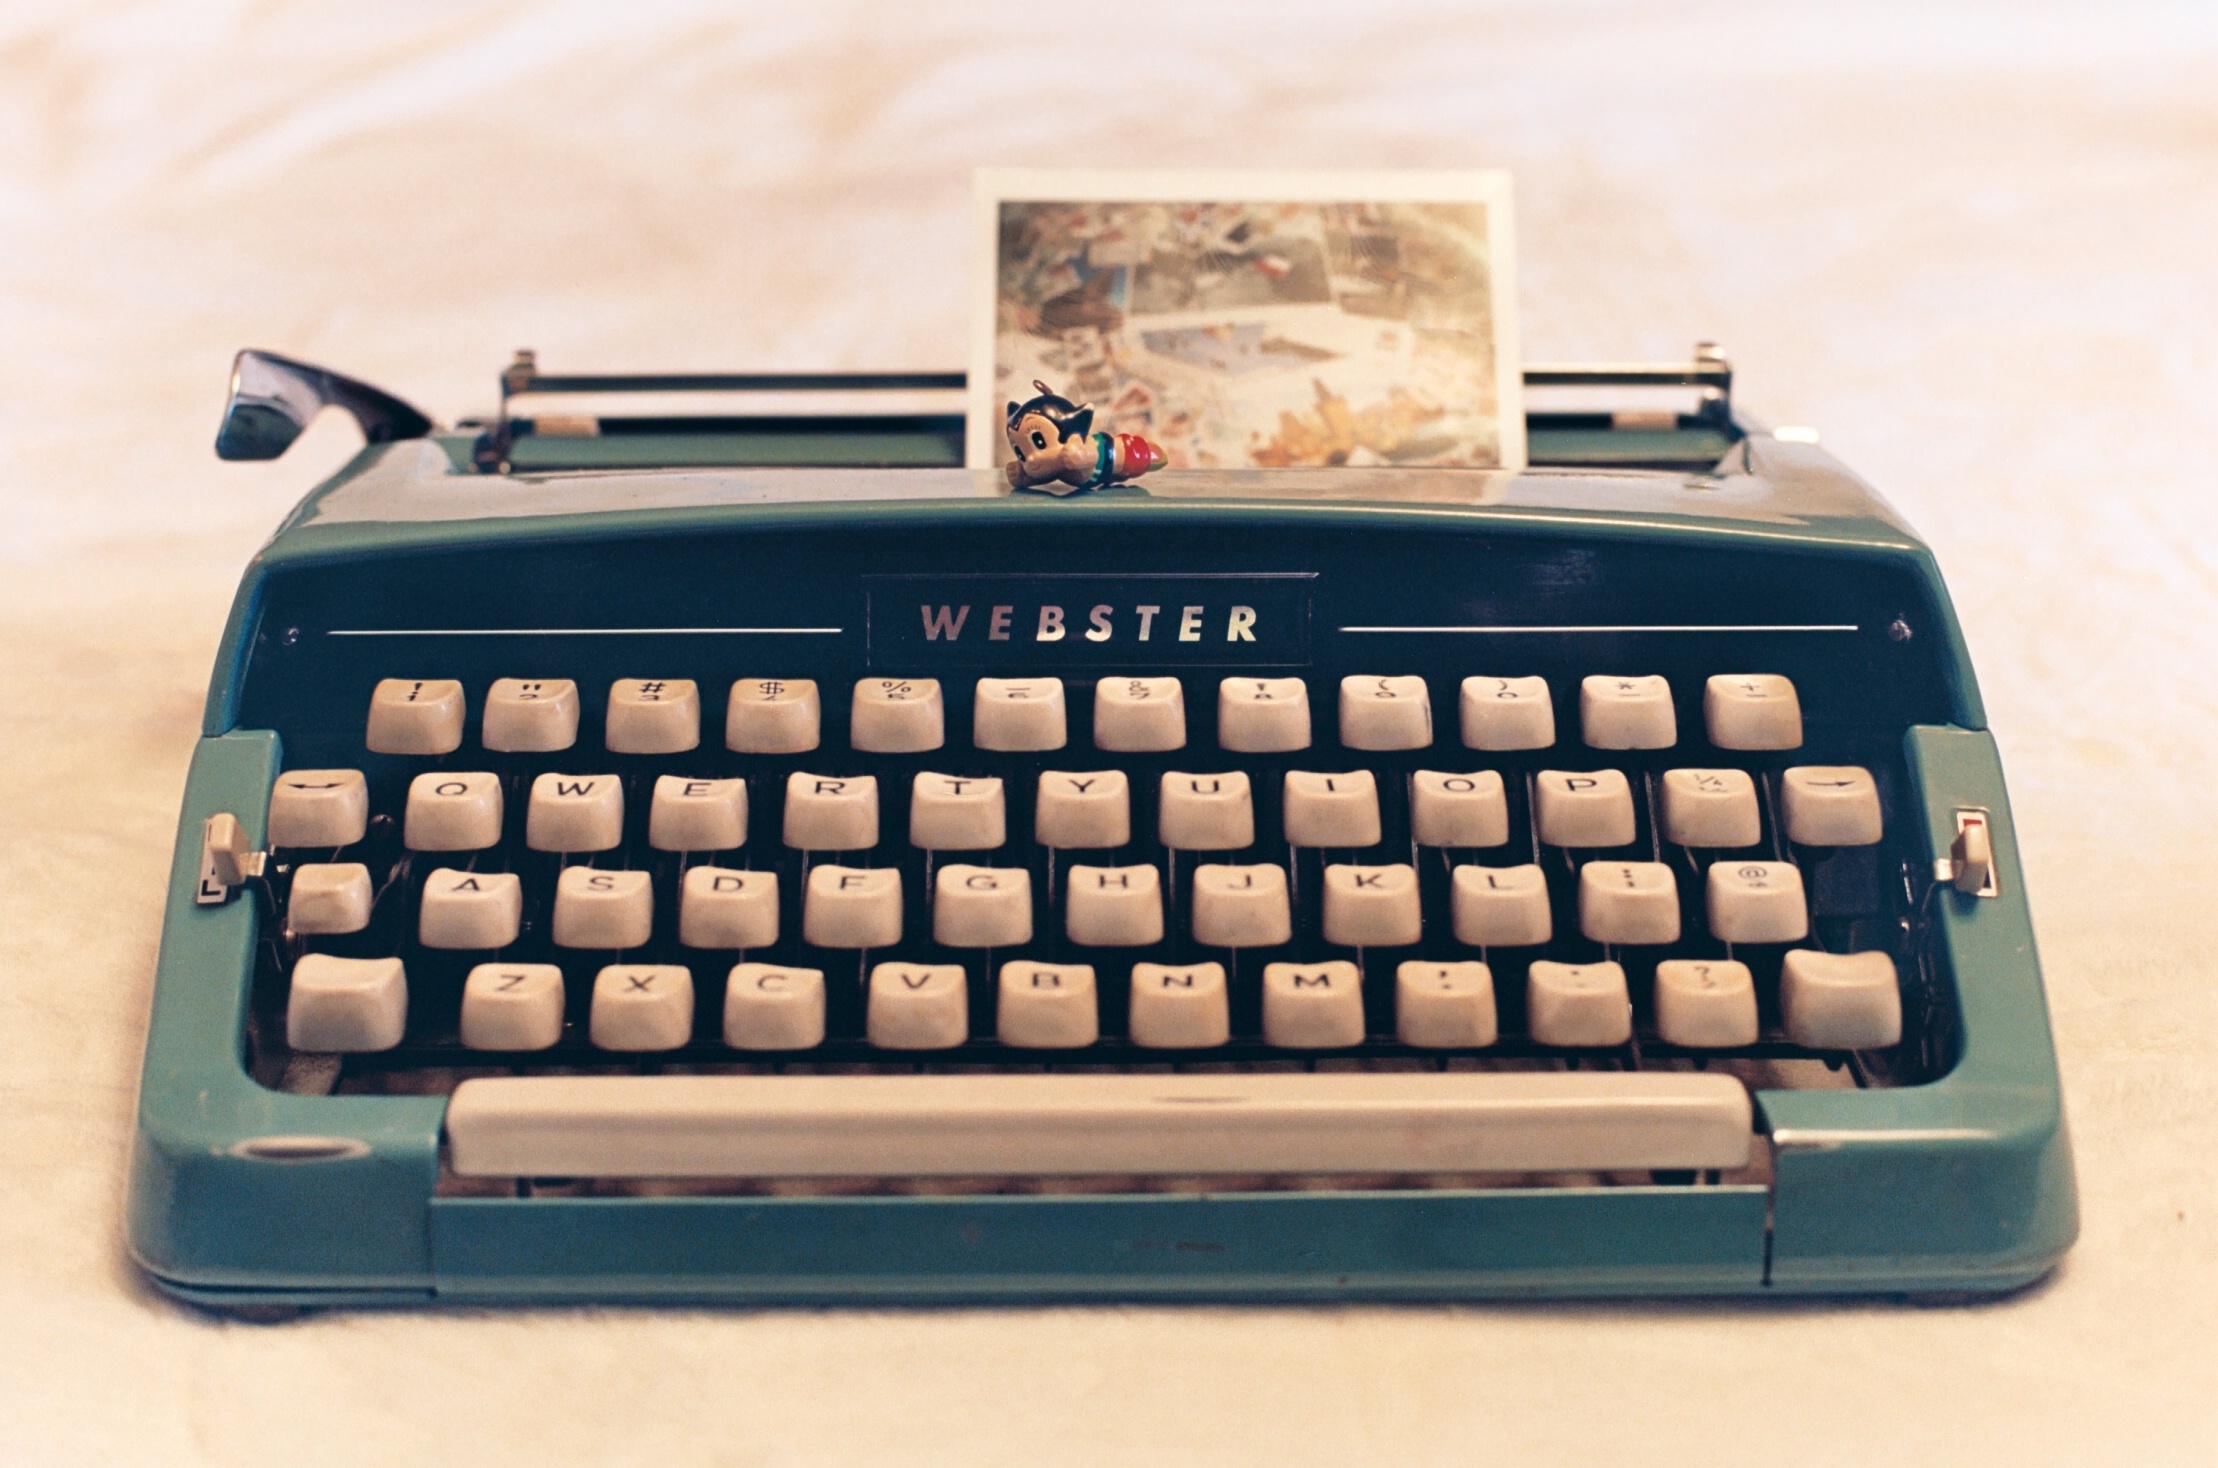
film, typewriter, canon, 50mm, ae1, canonae1, kodak, ektar, tetsuwanatom, kodakektar100, canonfd50mmf14, webster, astroboy, 50mmprime, office supplies, computer keyboard, office equipment